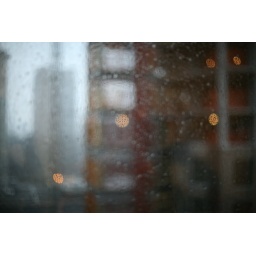
it's in the 30's and raining cats and dogs - waaaaaah!